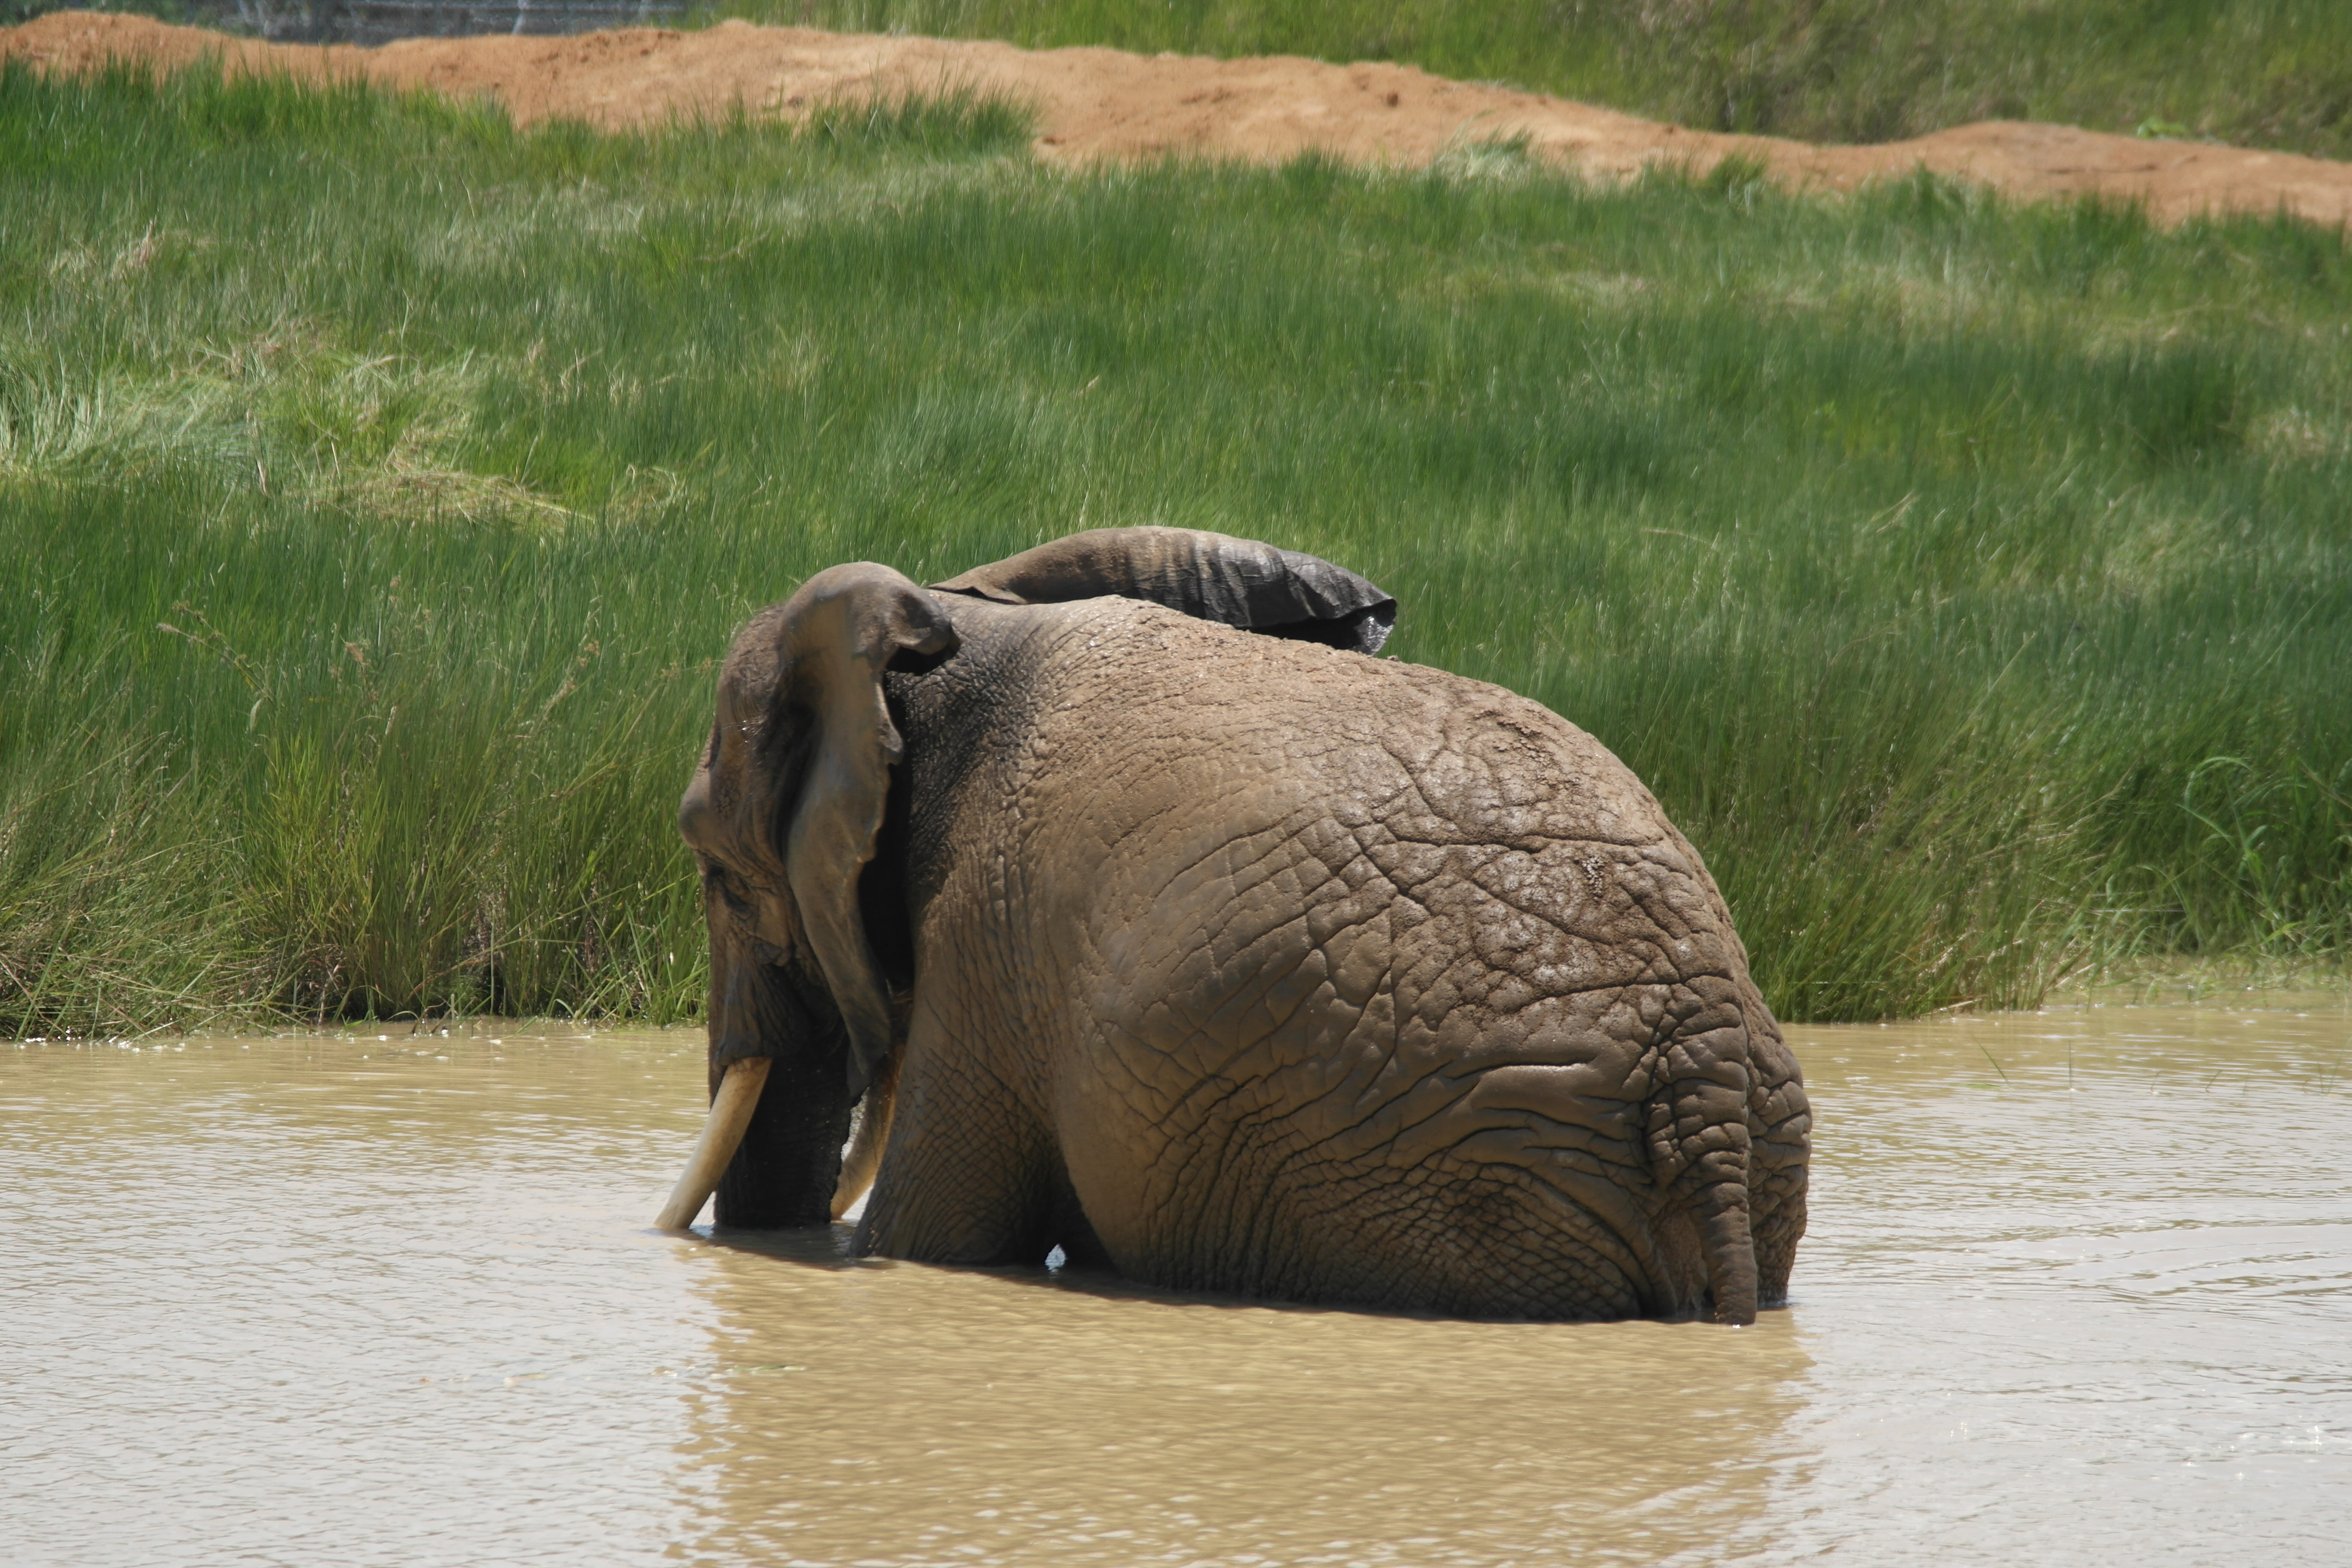
elephant, nature, wild, african, voyage, water, clean, wash, bath, elephants and mammoths, wildlife, terrestrial animal, indian elephant, fauna, african elephant, tusk, safari, national park, snout